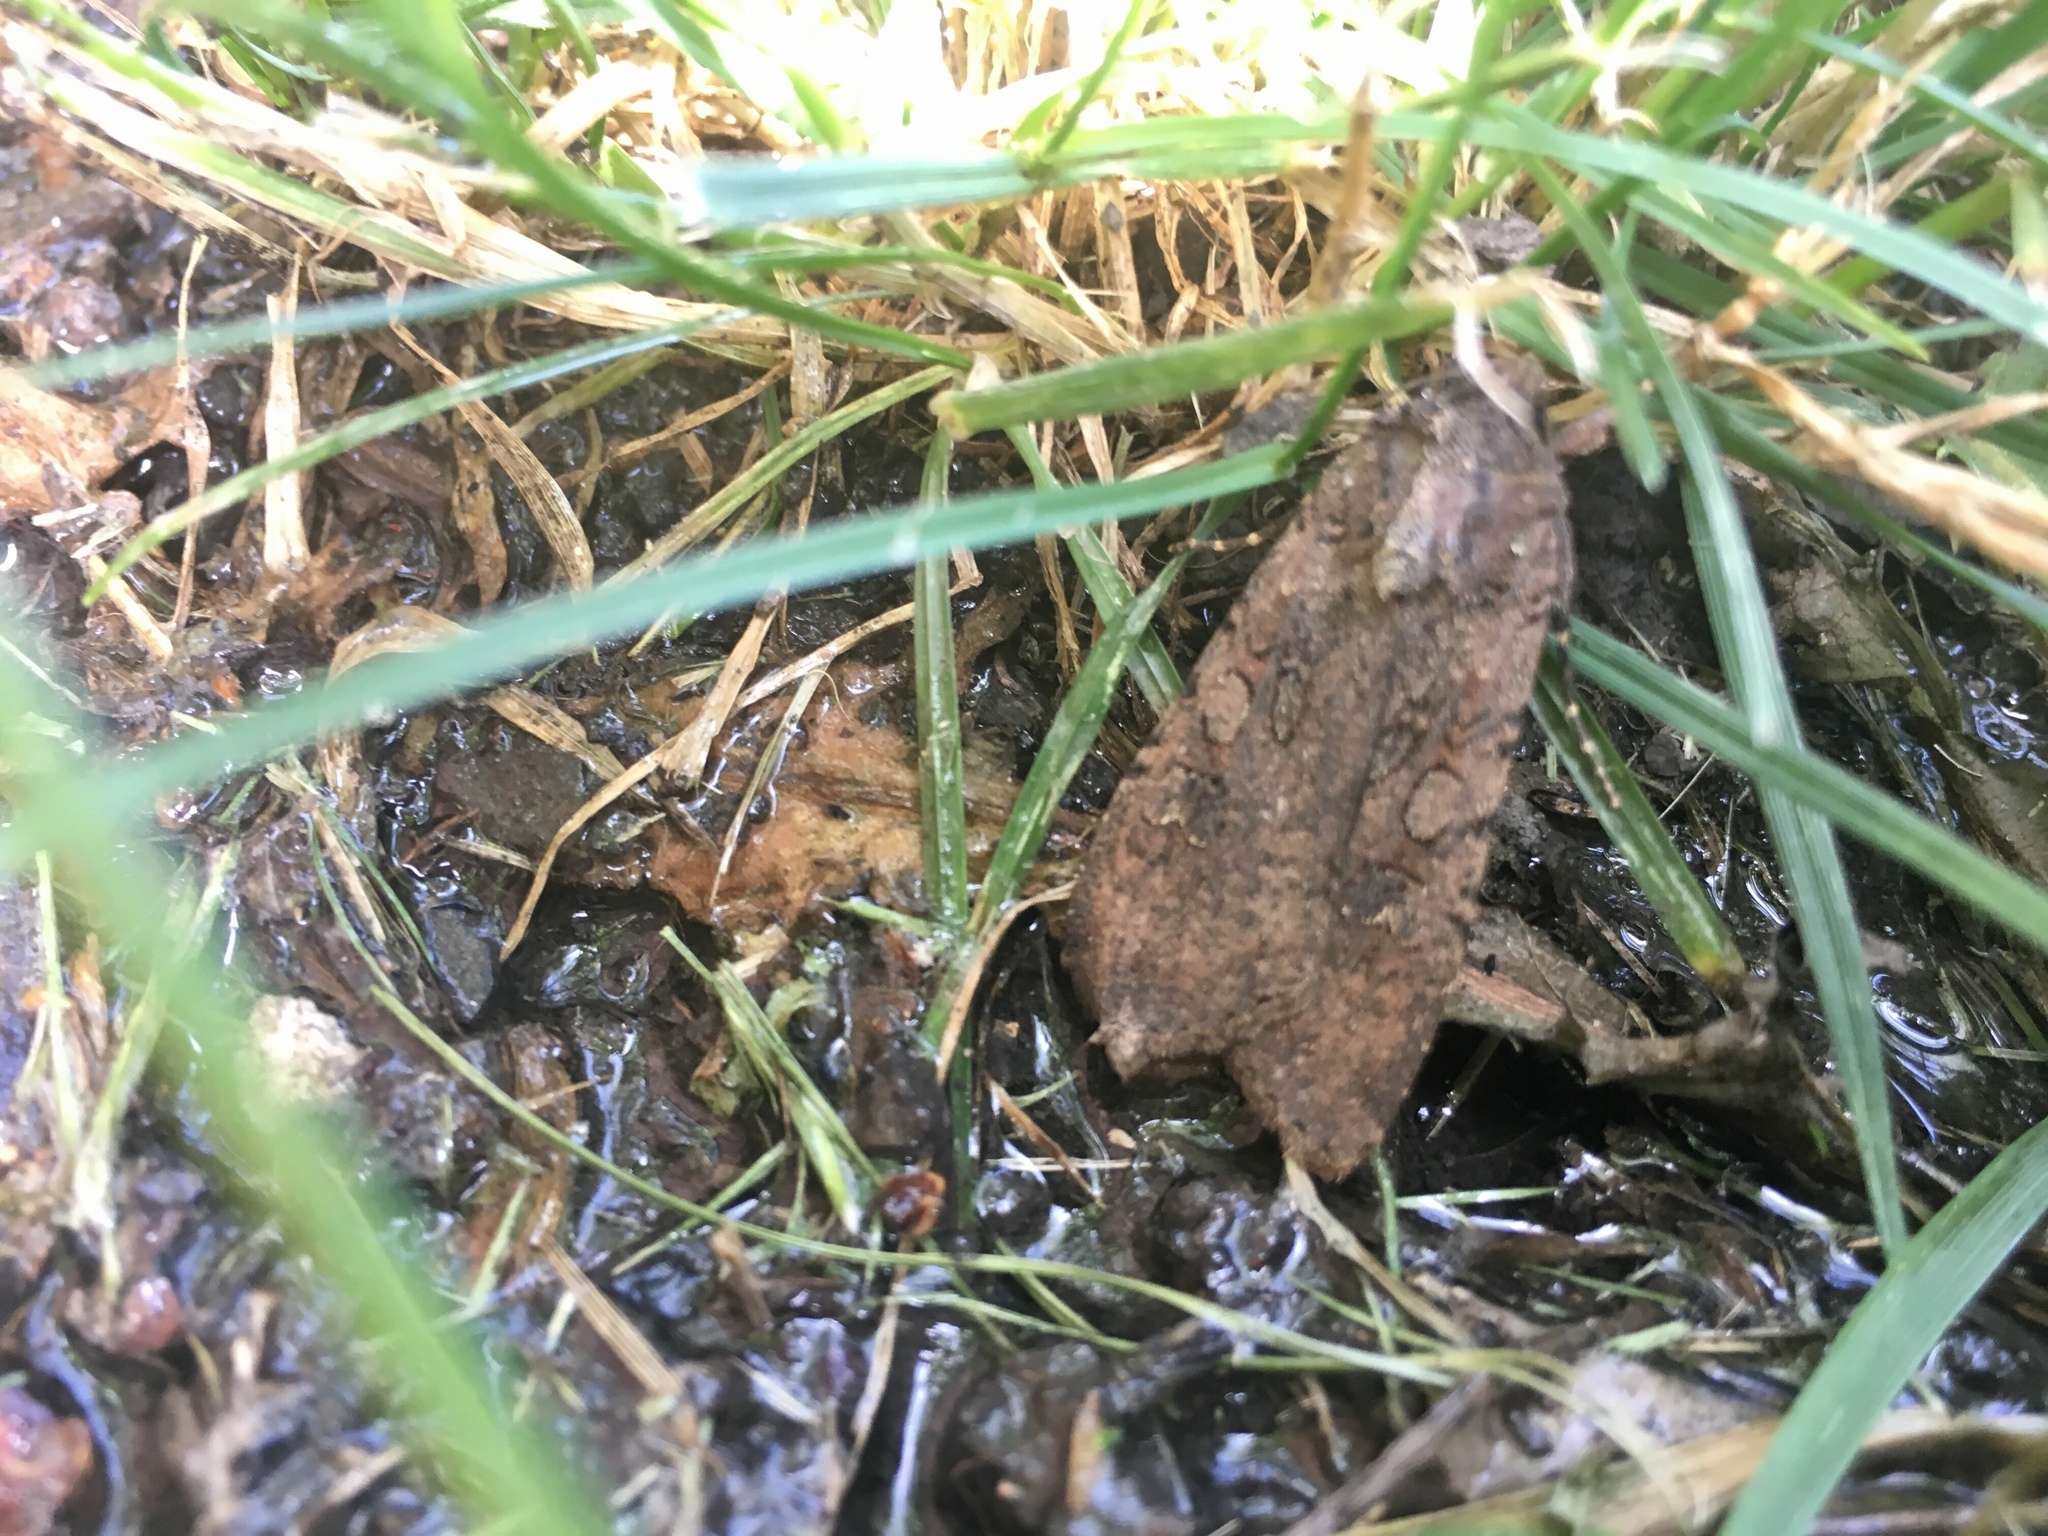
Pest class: cutworms